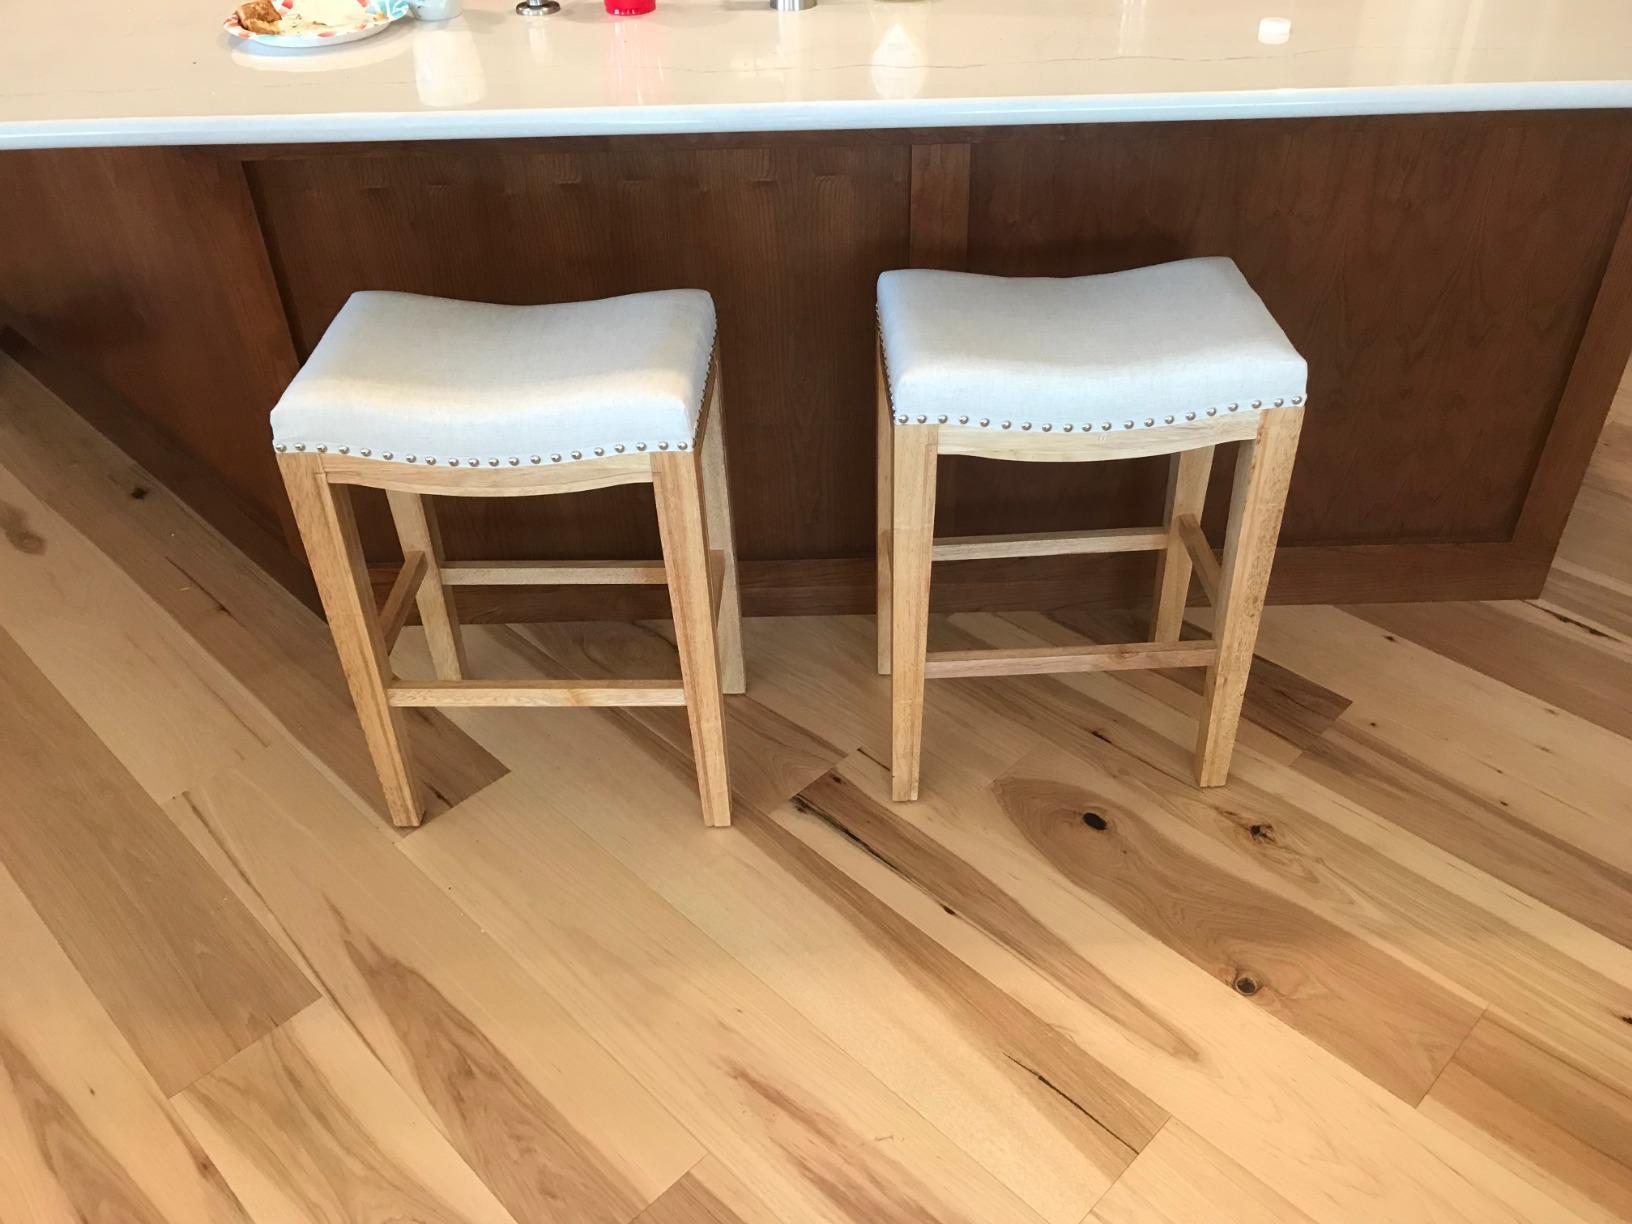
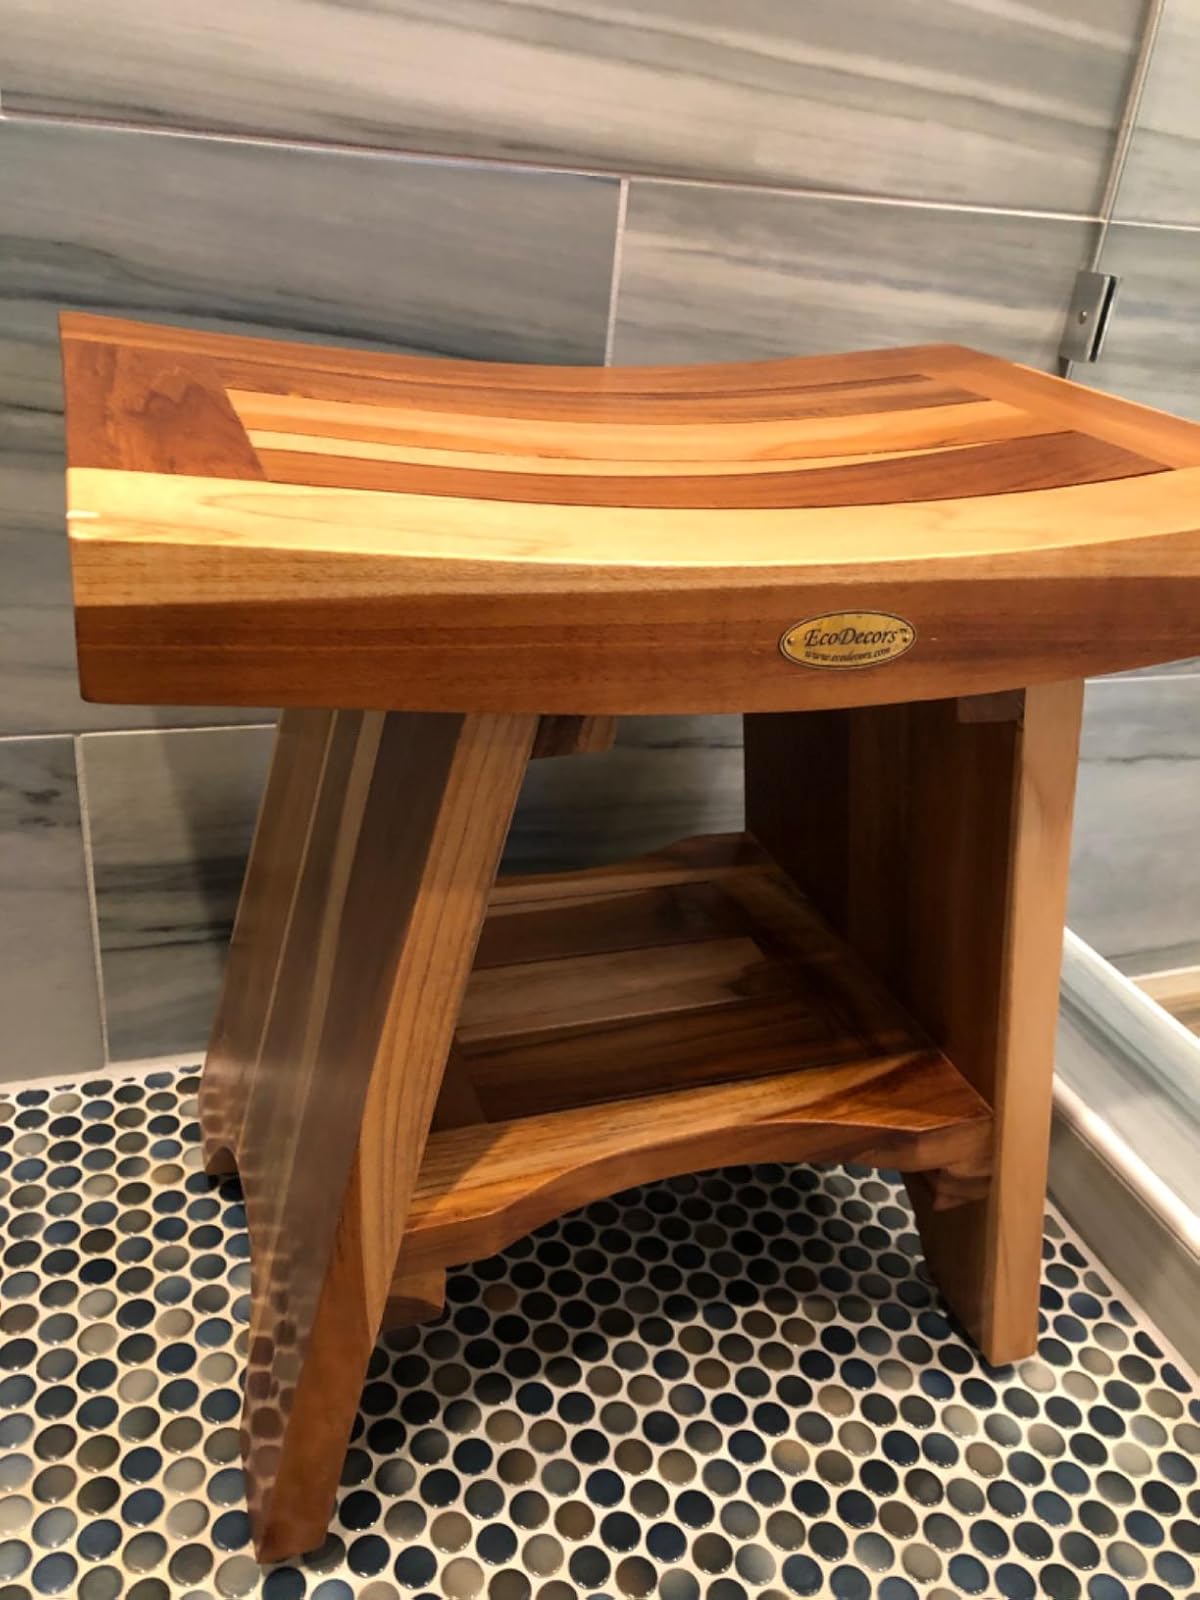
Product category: stool
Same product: no